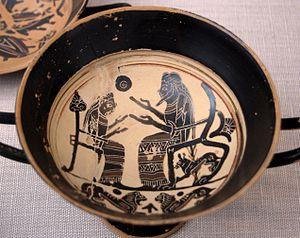
Couple. Kylix laconien à figures noires, 590-550 av. J.-C.
Sparte ou Lacédémone est une ancienne ville grecque du Péloponnèse, perpétuée aujourd'hui par la ville moderne du même nom de 18 185 habitants. Située sur l'Eurotas, dans la plaine de Laconie, entre le Taygète et le Parnon, elle est l'une des cités-États les plus puissantes de la Grèce antique, avec Athènes et Thèbes.